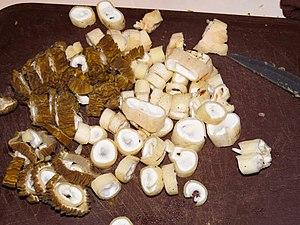
La Verpe de Bohême, est une espèce de champignons ascomycètes de la famille des Morchellaceae. Elle présente certaines similitudes avec les morilles, bien qu'elle n'en fasse pas partie. Son chapeau conique, qui n'est pas soudé au pied, est orné de grosses rides très irrégulières mais n'a pas les alvéoles caractéristiques des morilles. Comme ces dernières, elle apparaît au début du printemps en terrains humides et sablonneux. Elle n'est pas très fréquente, plus abondante en montagne.